Abiezar Dean House

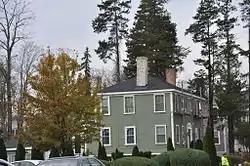

The Abiezar Dean House is a historic house located at 57 Summer Street in Taunton, Massachusetts.